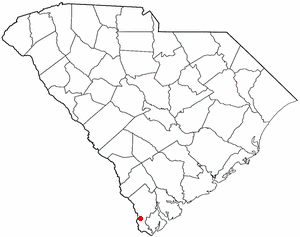
Hardeeville est une ville des comtés de Beaufort et Jasper dans l'État américain de Caroline du Sud. Au dernier recensement de 2010, la population était de 2 952 habitants.